Atcham

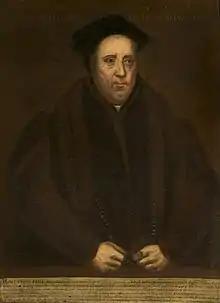
Sir Rowland Hill

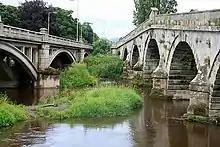
The two bridges at Atcham

Landmarks at Atcham include Attingham Park, seat of the Berwick barons until the title became extinct in 1953. The hall at Attingham Park is now the regional headquarters of the National Trust. Also on the estate is the Shropshire office of Natural England. Adjacent to Attingham Park is Home Farm, Attingham. Now separate from the hall that it traditionally supplied, it is a family-run organic farm and tearoom open to the public.